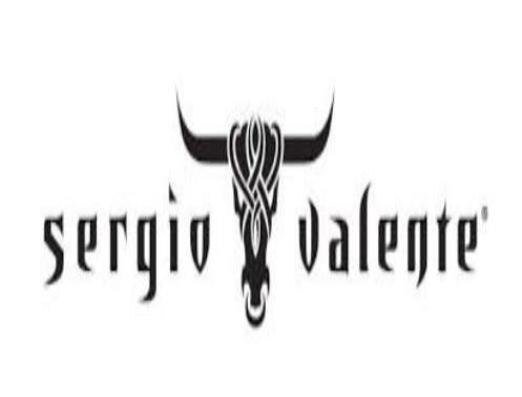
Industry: Clothes